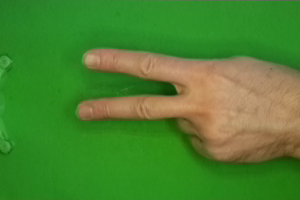
Label: scissors